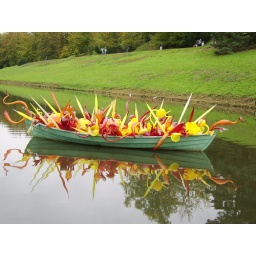
blown glass in a boat obviously what else would you put in a boat